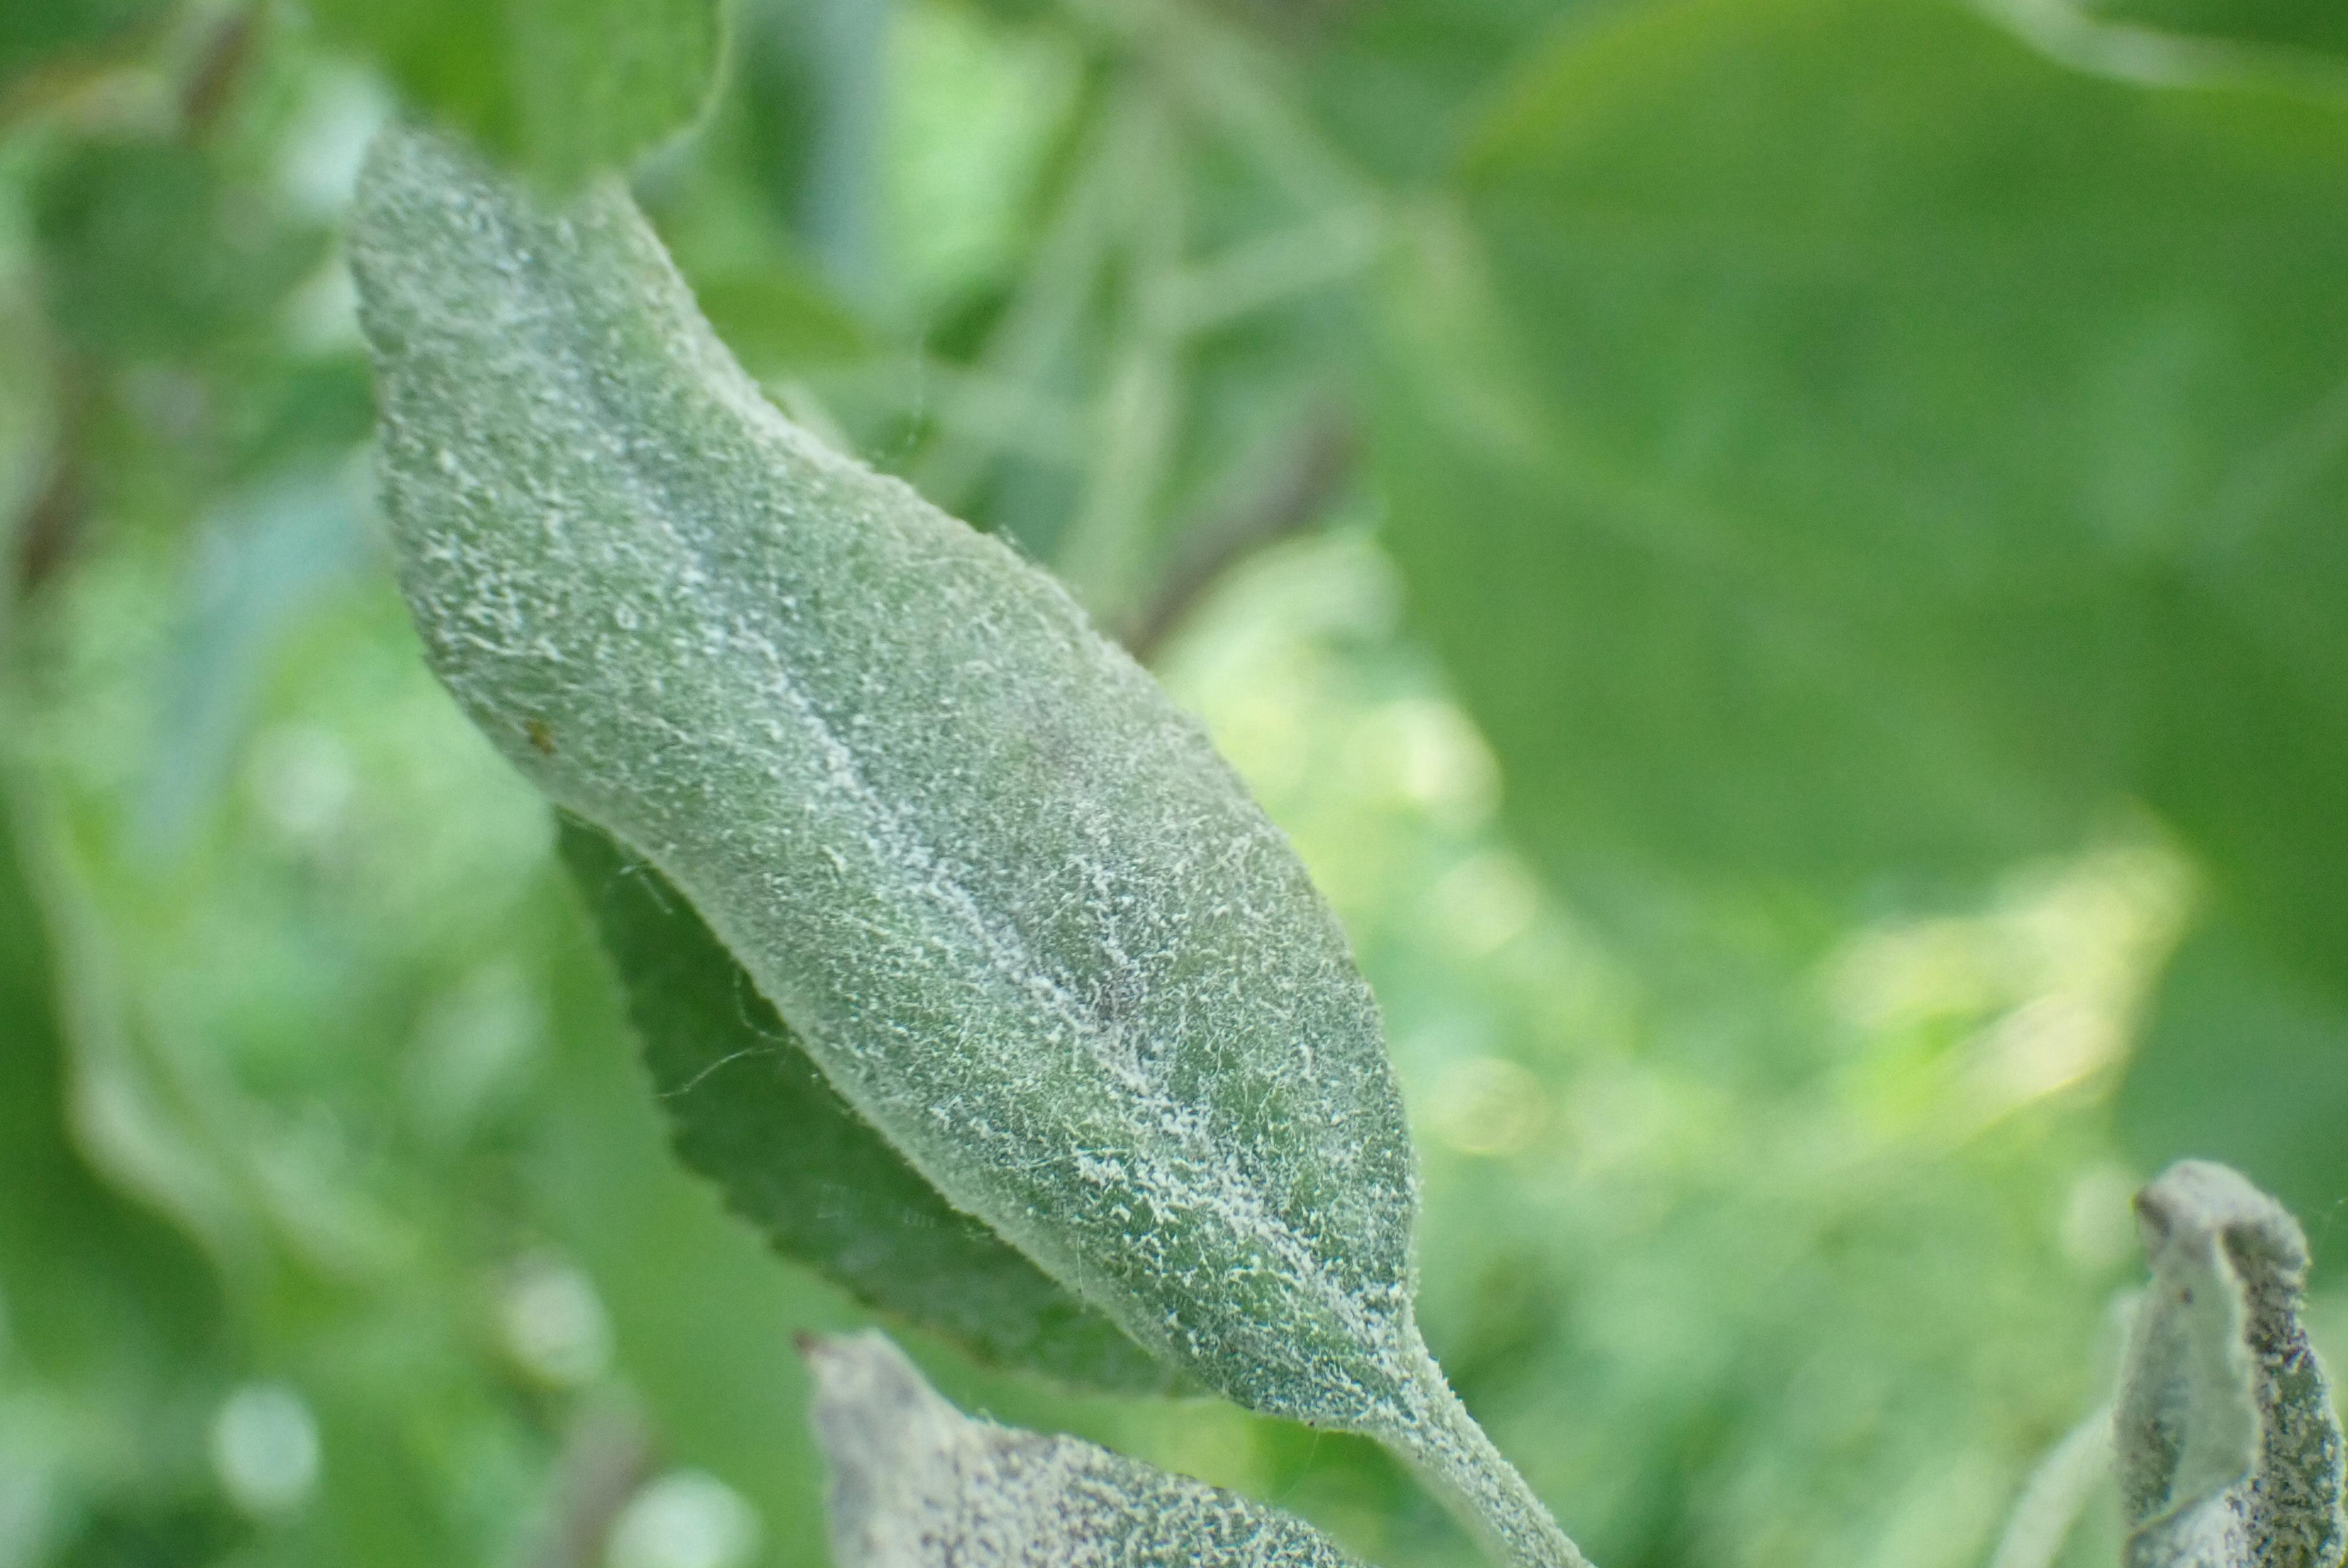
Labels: powdery_mildew